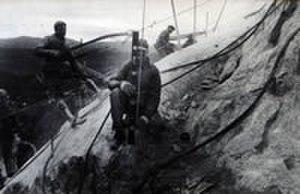
Le mont Rushmore est l'objet d'un mémorial national américain sur le territoire de la ville de Keystone, près de Rapid City, dans l'État du Dakota du Sud. Consistant en une sculpture monumentale de granite localisée à l’intérieur du mémorial présidentiel des États-Unis, il retrace cent cinquante ans de l'histoire du pays.